Paul-Émile Borduas

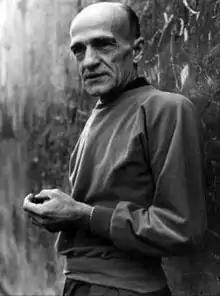

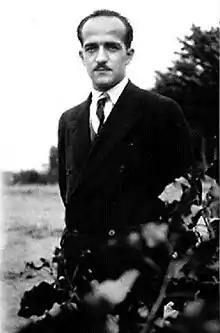
Paul-Émile Borduas

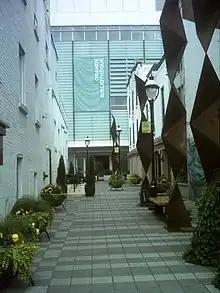
Place Paul-Émile Borduas seen from rue Saint-Denis, ending at the National Library and Archives of Quebec

Paul-Émile Borduas (November 1, 1905 – February 22, 1960) was a Québécois artist known for his abstract paintings. He was the leader of the avant-garde Automatiste movement and the chief author of the Refus Global manifesto of 1948. Borduas had a profound impact on the development of the arts and of thought, both in the province of Quebec and in Canada.